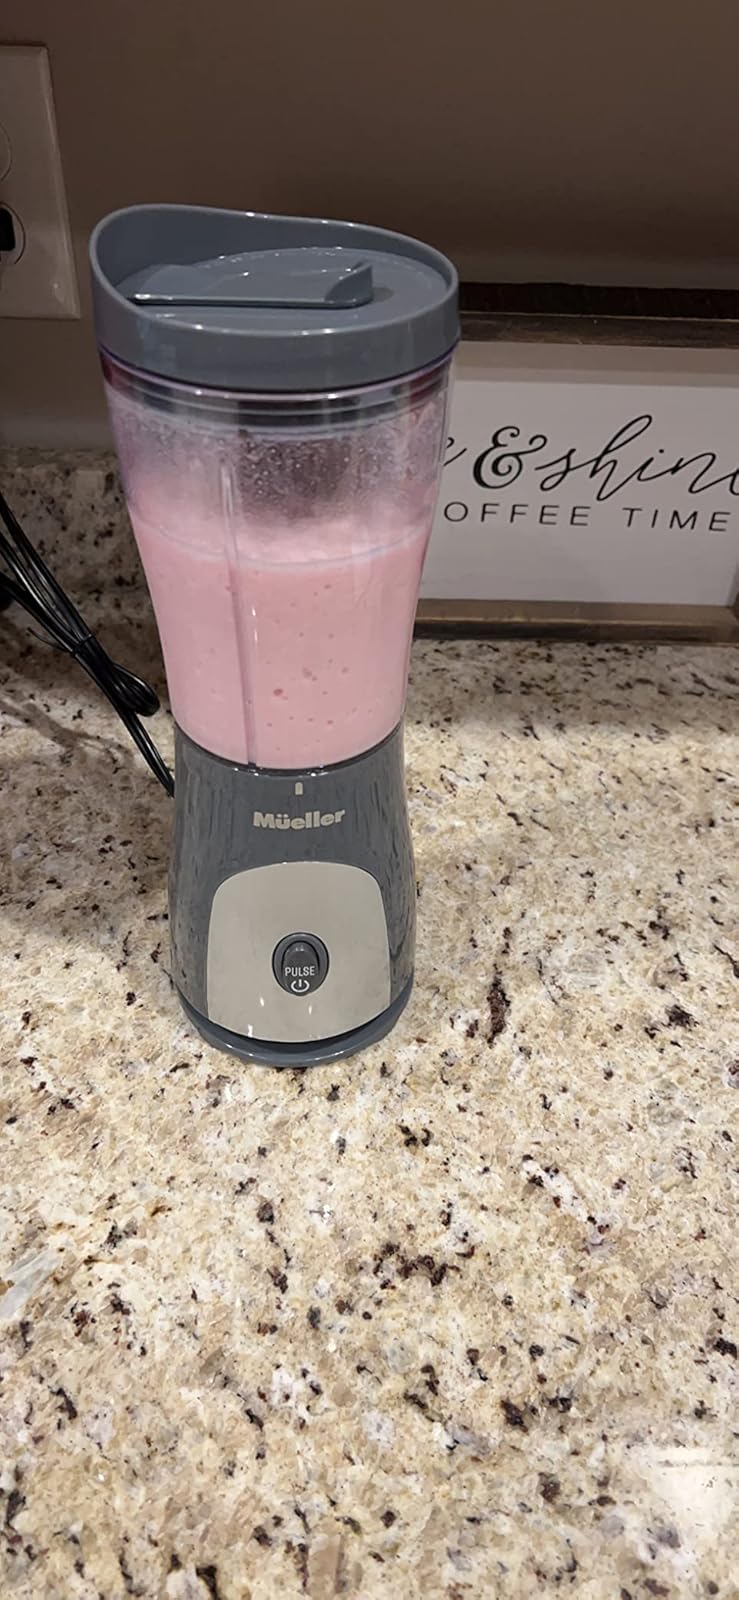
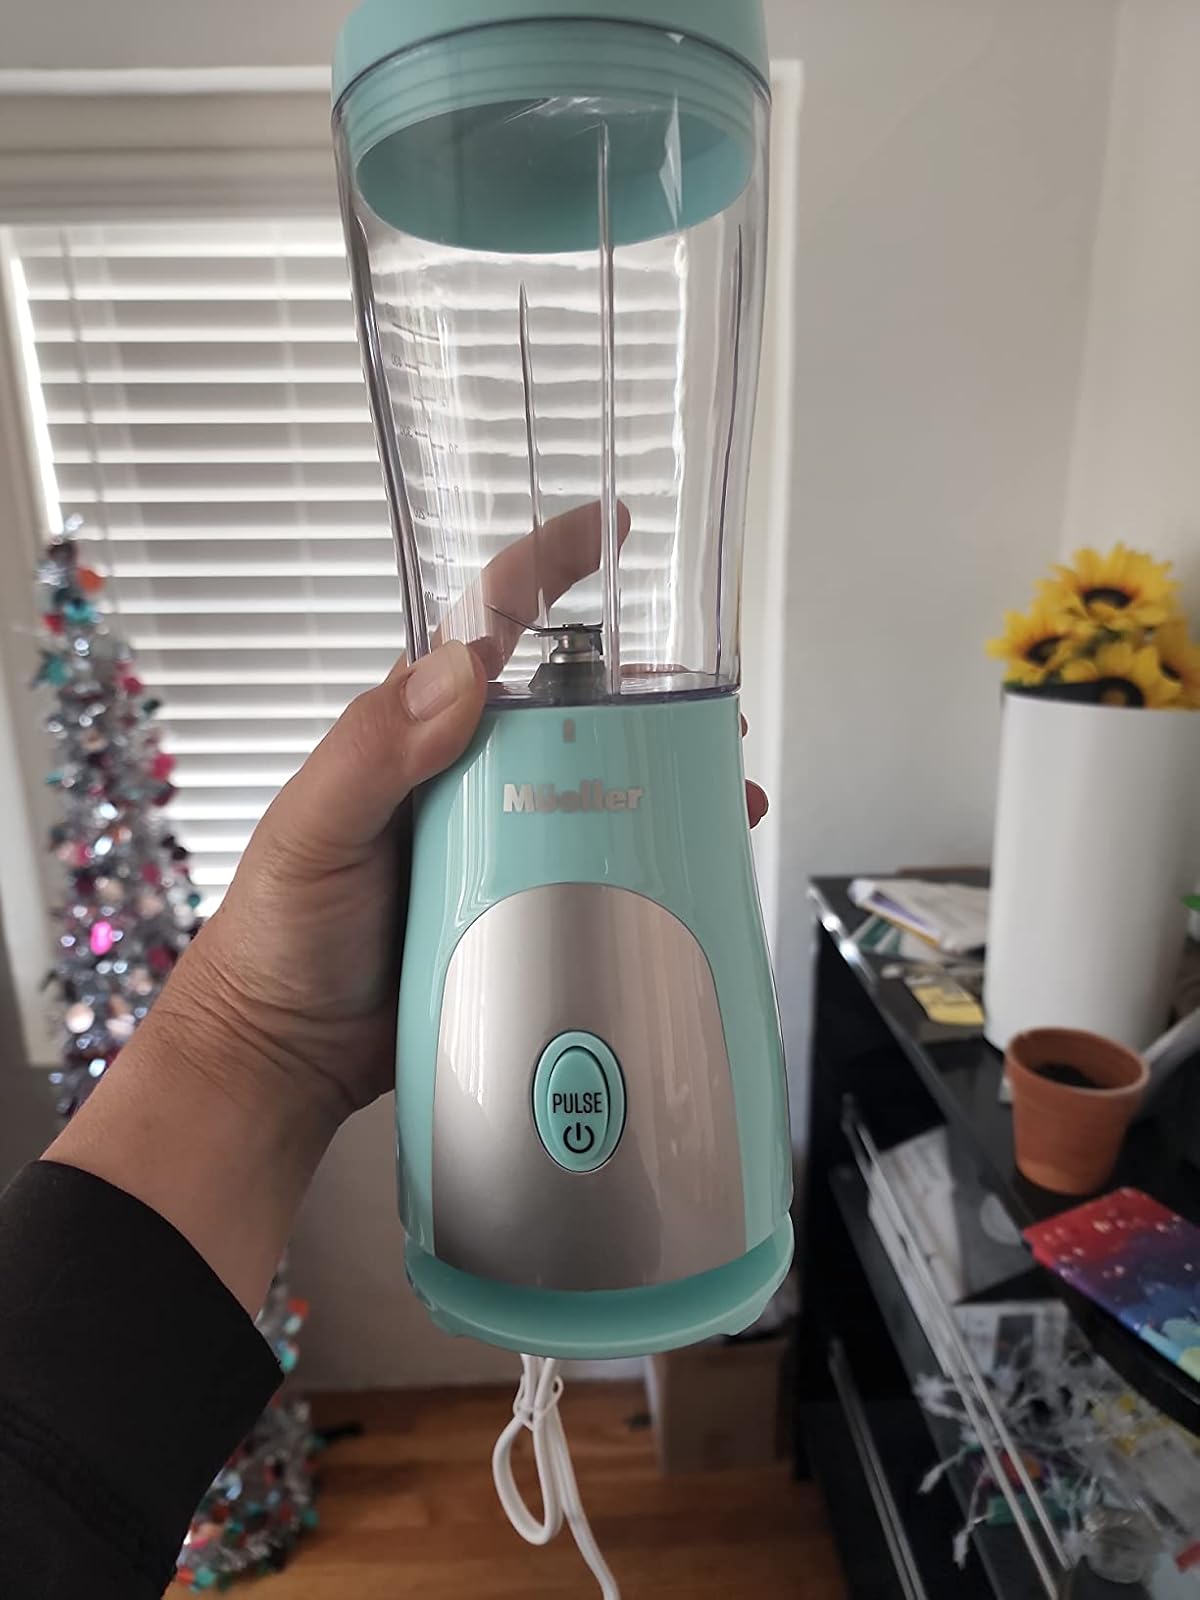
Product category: items_blender
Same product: no